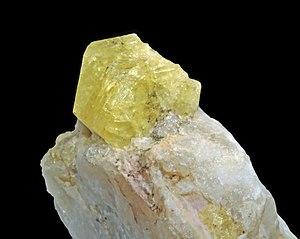
cristal de rhodizite